Bow Quarter

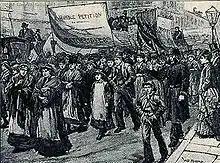
Striking match workers march to Westminster in July 1888.

The London matchgirls strike of 1888 started in the factory, caused by the poor working conditions; including fourteen-hour work days, poor pay, excessive fines and the severe health complications of working with white phosphorus, such as phossy jaw. This led to the establishment of the first British trade union for women. A blue plaque outside the entrance commemorates the role of social pioneer and feminist Annie Besant in leading the demands for better pay and conditions. The result was that some of the first welfare institutions in Britain for industrial workers began on this site, including the provision of a dentist.